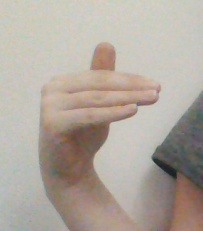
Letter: khaa